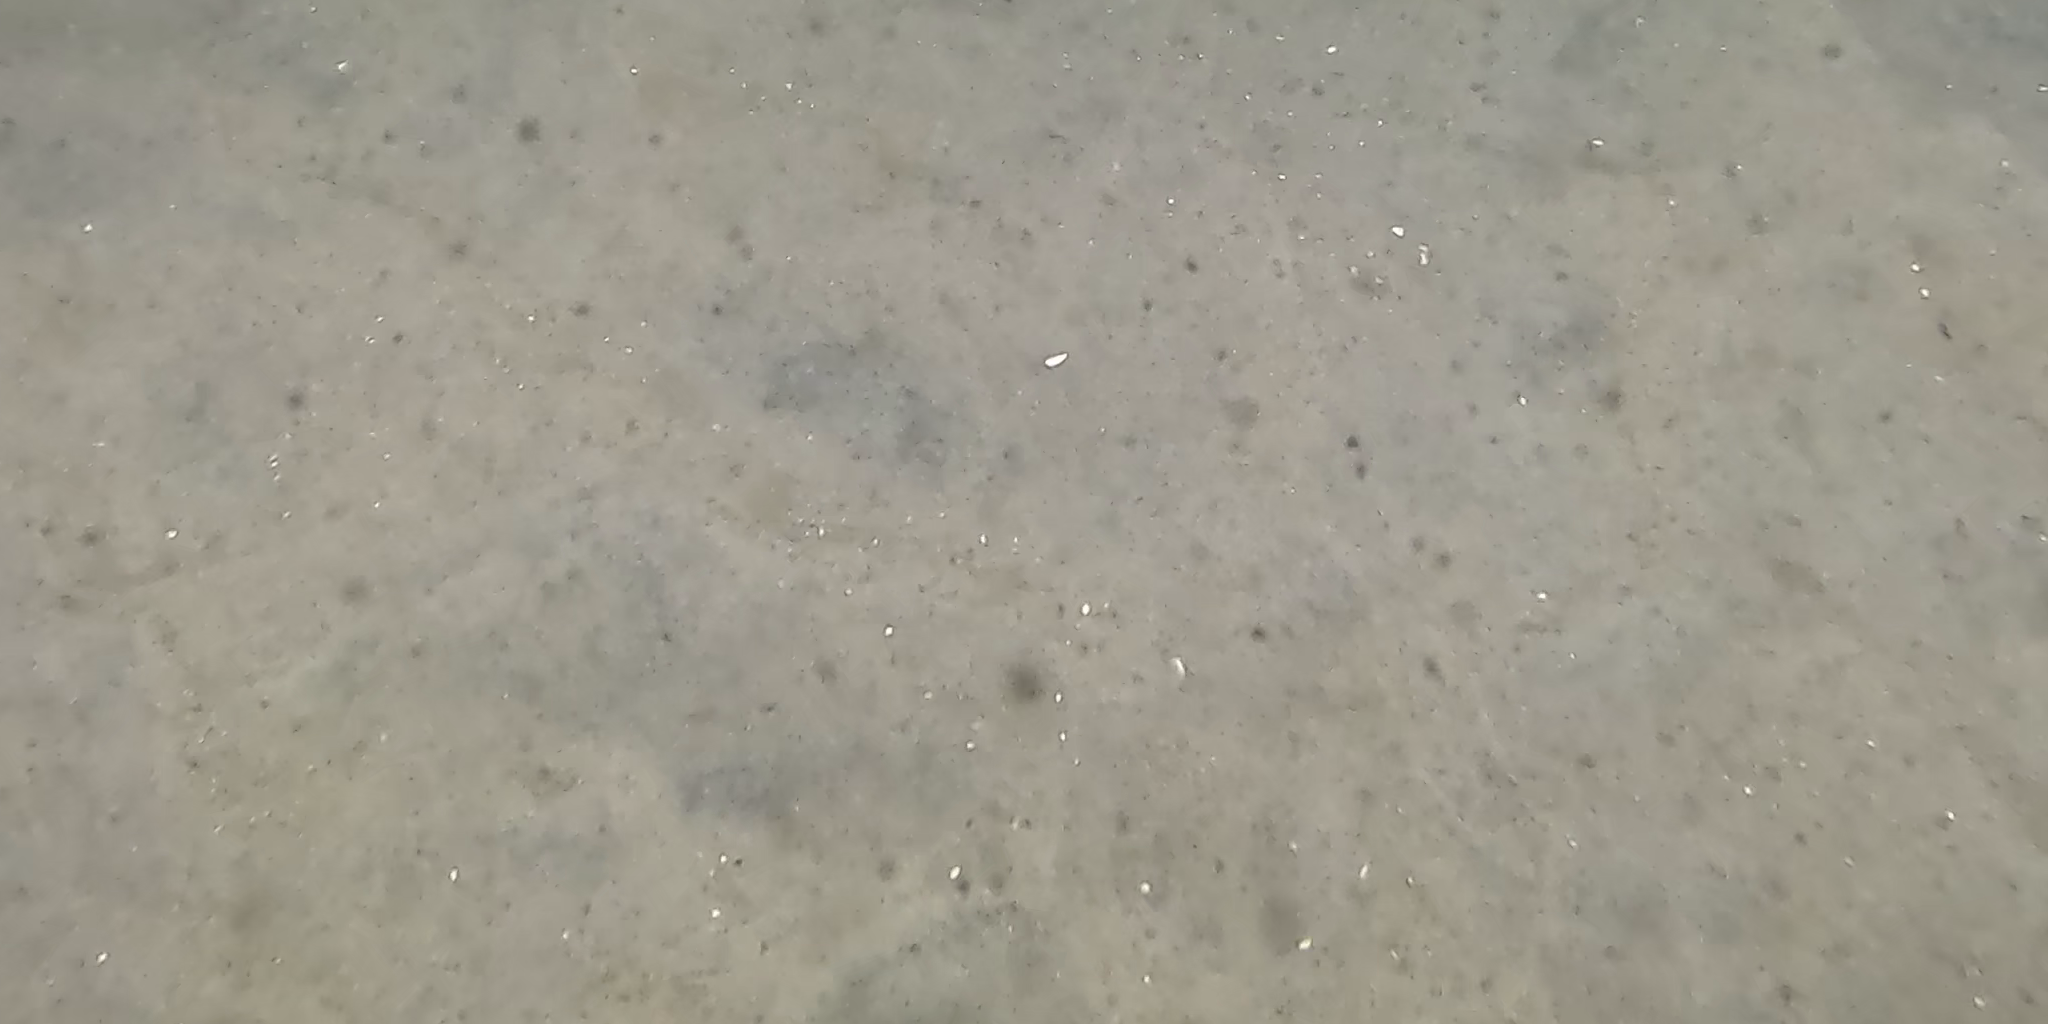
Seabed habitat: sand